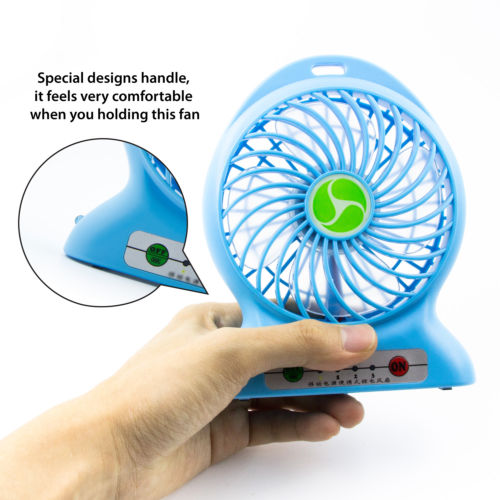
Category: fan